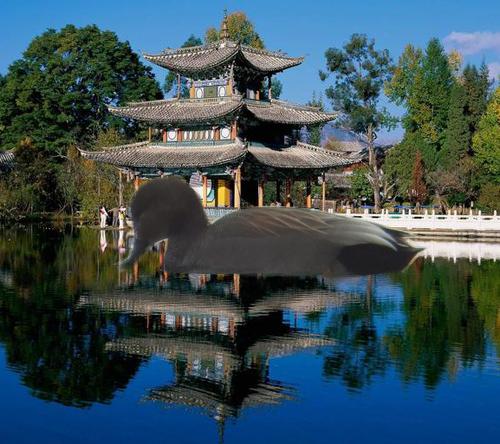
Bird species: Gadwall
Bird type: waterbird
Background: water